Bobok

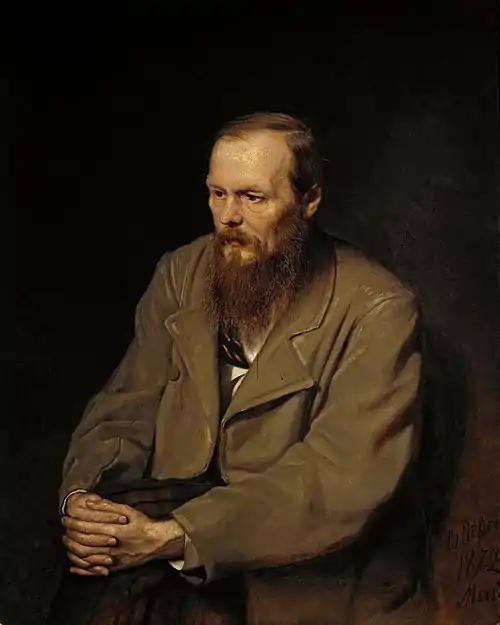
Vasily Perov's Портрет Ф.М.Достоевского (Portrait of F.M. Dostoevsky), which was an indirect cause for the writing of "Bobok".

Dostoevsky was prompted to write the story by a journalist's reaction to the first instalments of the "Diary of a Writer". At the time, Dostoevsky edited the newspaper-magazine "The Citizen", where the first chapters of the Diary were printed. The liberal newspaper "The Voice" published a response to the Diary written by the journalist L. K. Panyutin (writing under the pseudonym "Nil Admirari"). Dostoevsky's attention was piqued by one passage in particular: "The Diary of a Writer" reminds one of the famous diary that ends with the exclamation "Still, the Algerian Bey has a bump on his nose!" [Nikolai Gogol's short story "Diary of a Madman"]. It is enough to look at the portrait of the author, currently exhibited at the Academy of Arts, in which we feel for Mr. Dostoevsky the very “pity” that he so inappropriately mocks in his magazine. This is a portrait of a person exhausted by a serious illness.